Behold My Wife! (1920 film)

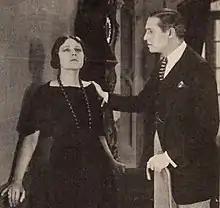
Mabel Julienne Scott and Elliott Dexter

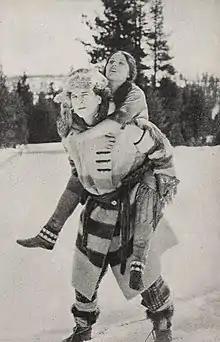
Milton Sills and Mabel Julienne Scott

Behold My Wife! is a lost 1920 American silent drama film directed by George Melford and starring Mabel Julienne Scott and Milton Sills in a filmization of Sir Gilbert Parker's novel, "The Translation of a Savage".